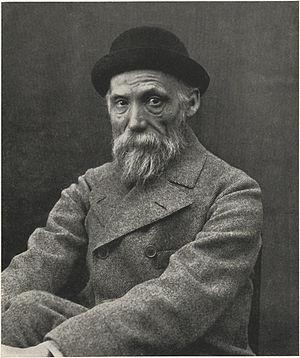
Auguste Renoir, photographie vers 1900